2022 CONCACAF Champions League final

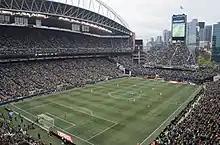
View of the second leg at Lumen Field in Seattle

The second leg at Lumen Field in Seattle was played in front of a sellout crowd of 68,741 spectators, breaking the all-time CONCACAF Champions League attendance record; it was also the second-largest crowd in the club's history, behind MLS Cup 2019. The Sounders retained their starting lineup from the first leg, while Pumas replaced Mozo with Ortiz. Seattle lost two starting players to injuries in the first half, forcing manager Brian Schmetzer to make major tactical adjustments. Left fullback Nouhou suffered a contusion following a tackle by Ricardo Galindo and left the match in the 11th minute for Kelyn Rowe. In the 29th minute, defensive midfielder João Paulo tore his right anterior cruciate ligament while being challenged by Leonel López and was replaced by Obed Vargas.